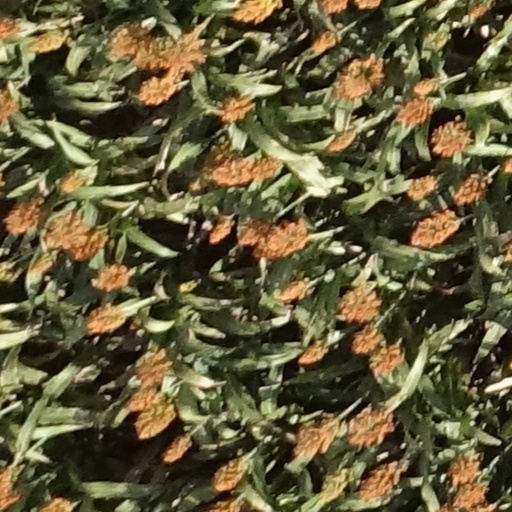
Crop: sorghum